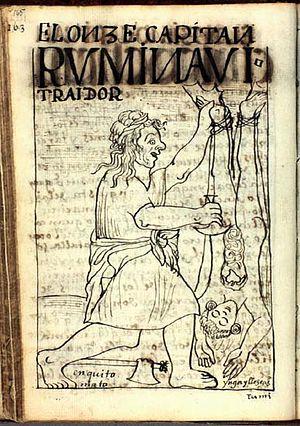
Rumiñahui était un grand général inca. Il lutta contre les Espagnols après la mort d'Atahualpa.